Daniel Parslow

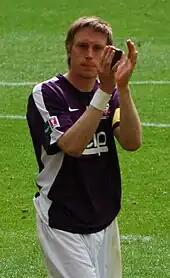
Parslow after playing for York City in the 2009 FA Trophy Final

He signed a new contract with York in September 2008 that contracted him to the club until June 2010. He took over the captaincy when club captain Mark Greaves and vice-captain McGurk were out of the team, starting on 27 January 2009 for a 1–1 draw away to Altrincham. Having "led by example" after attaining the captaincy, he was voted by supporters as York's Clubman of the Year for 2008–09, being presented the award before their penultimate home match against Eastbourne Borough on 18 April 2009. He started in the 2009 FA Trophy Final at Wembley Stadium on 9 May 2009, which York lost 2–0 to Stevenage Borough. Ahead of the Trophy final, he was rested for the final league match away to Lewes on 26 April 2009; this was the only match he missed in 2008–09, which he finished with 57 appearances.